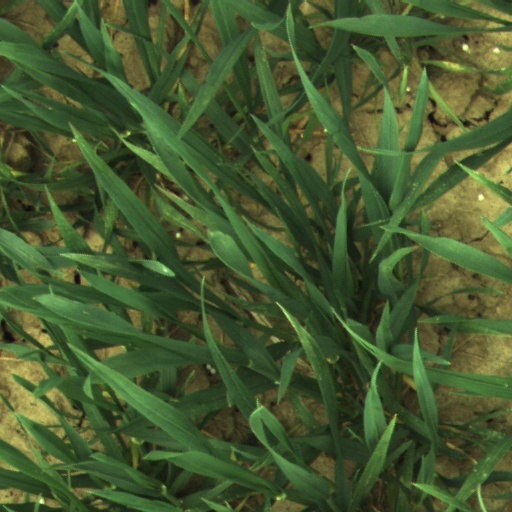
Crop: wheat